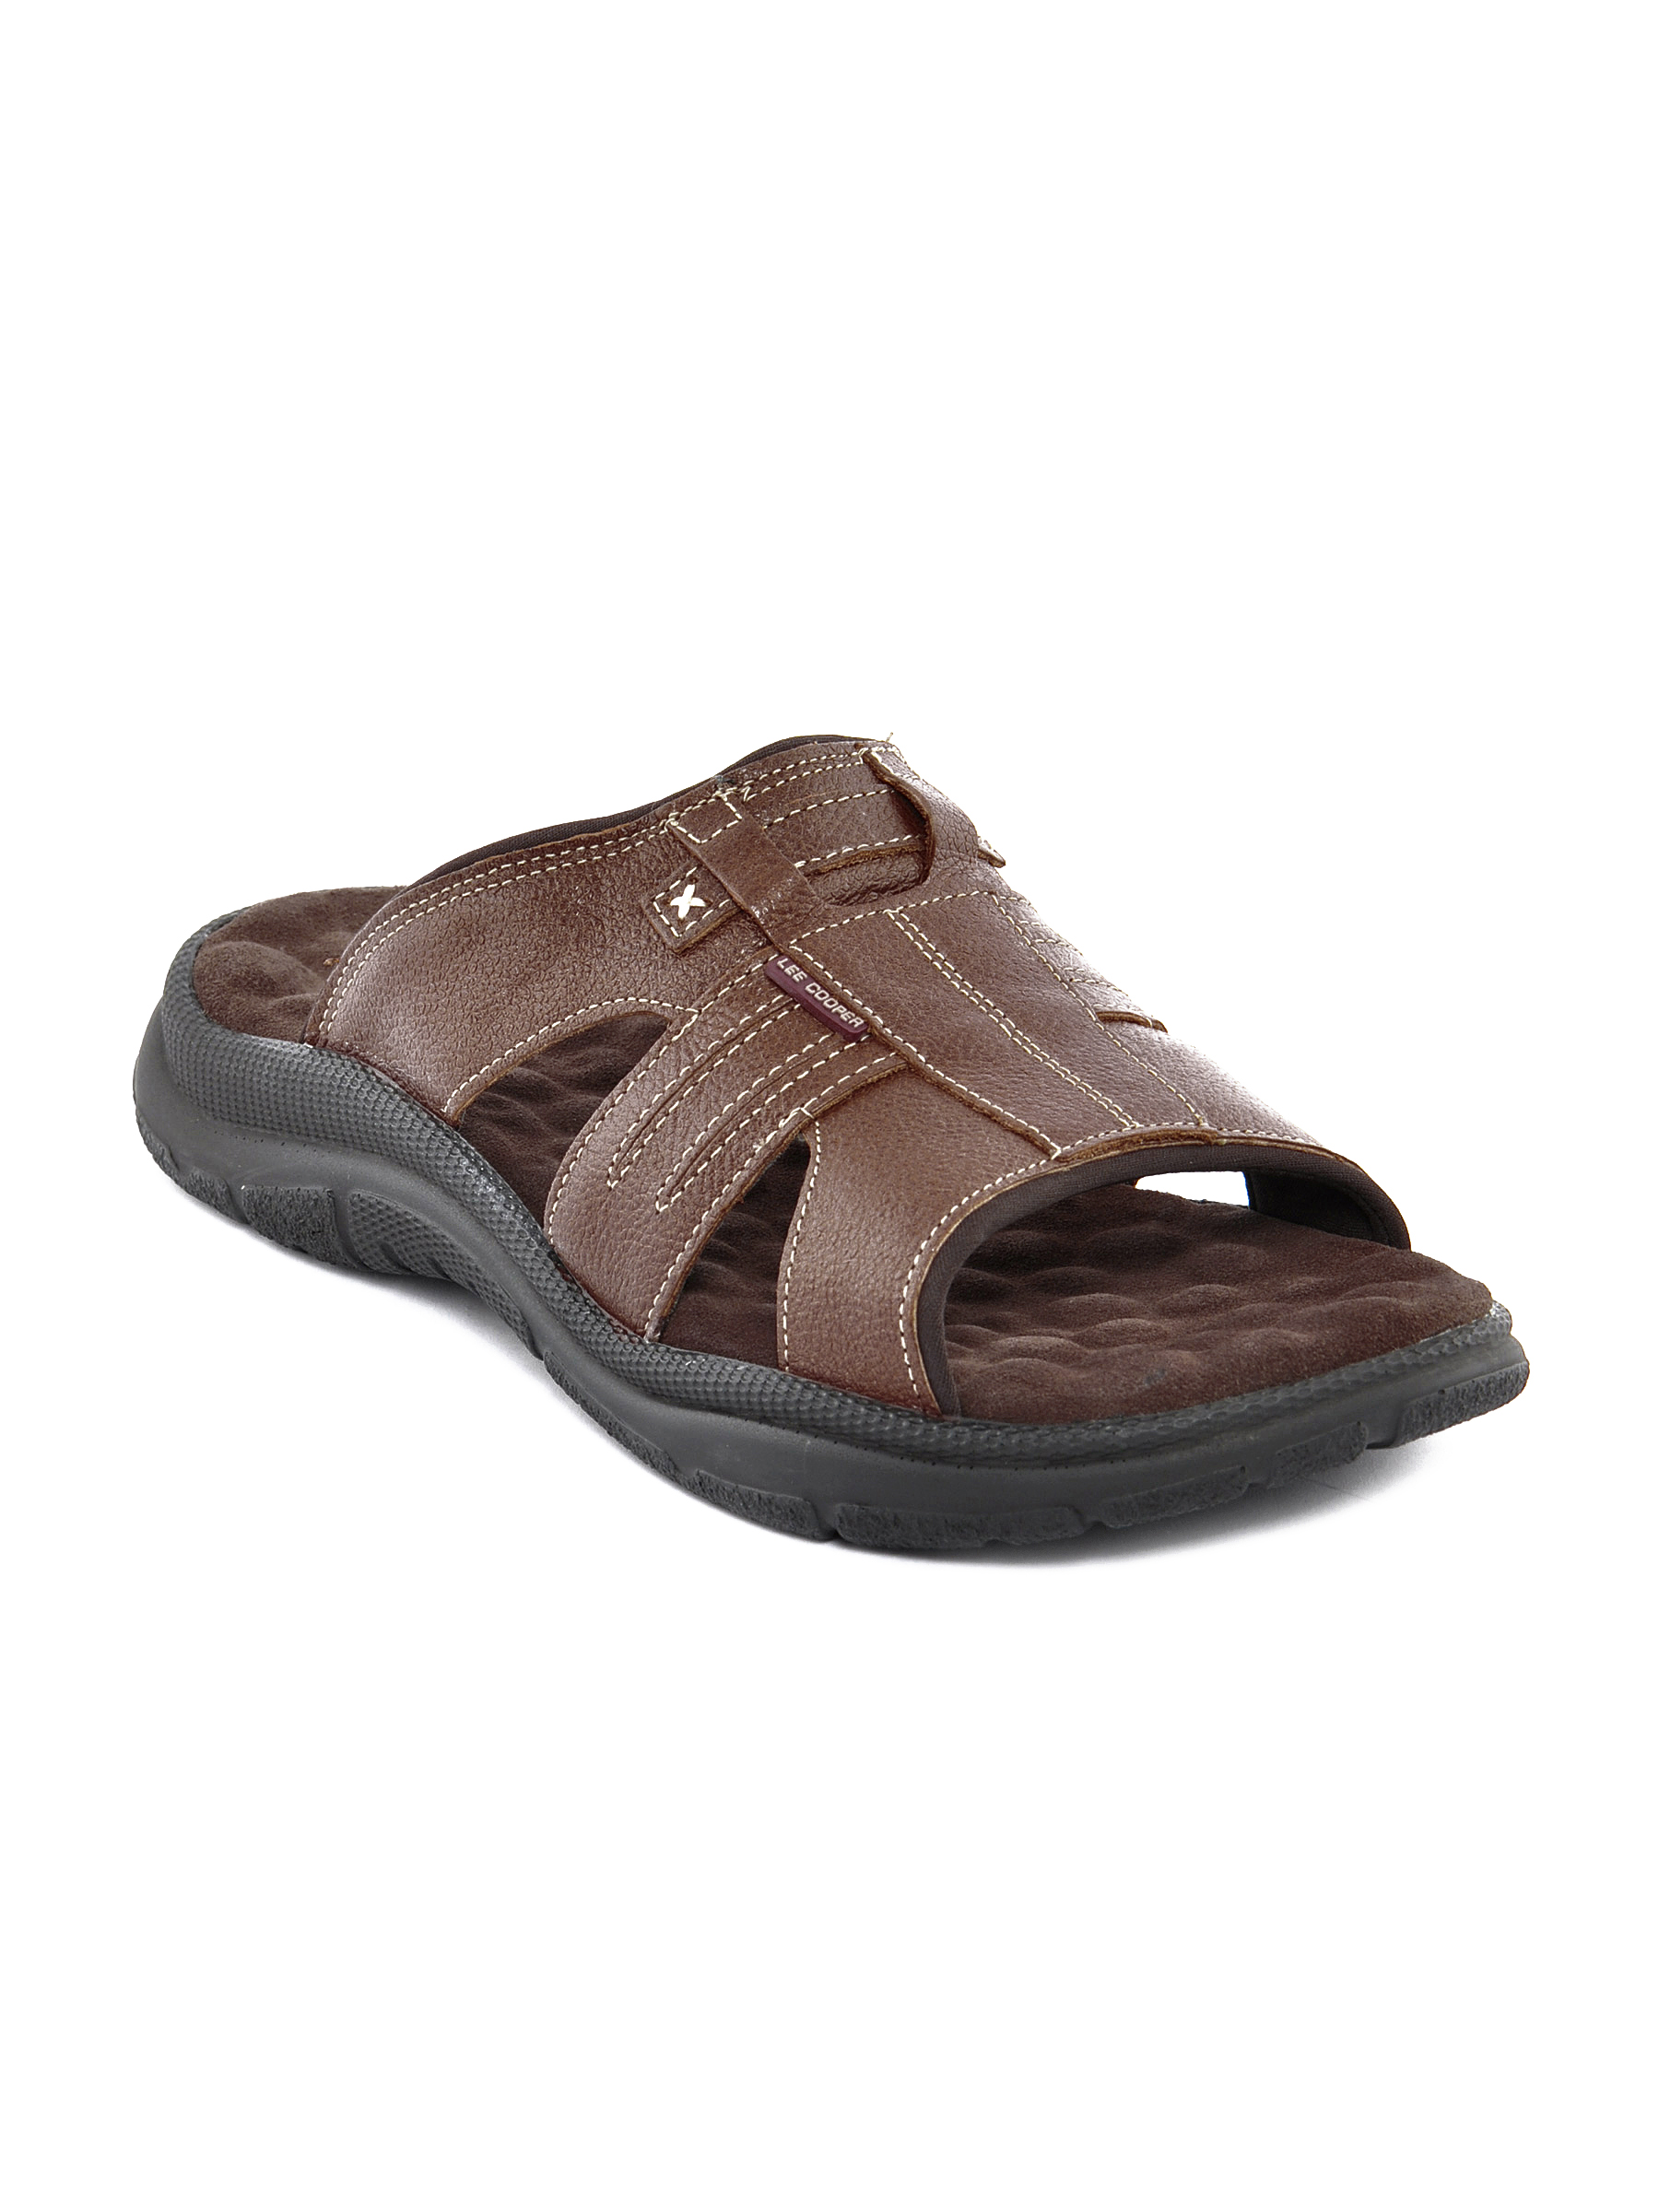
Lee Cooper Men  Brown Sandal
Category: Footwear / Sandal / Sandals
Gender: Men
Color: Brown
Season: Fall 2011
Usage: Casual